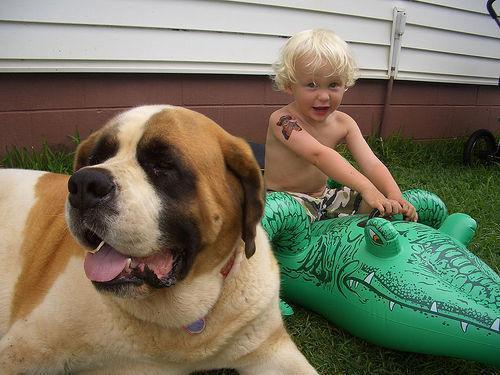
Saint_Bernard